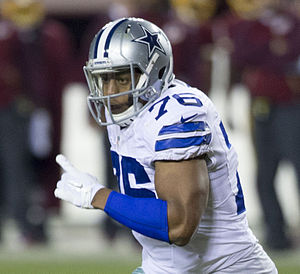
Greg Hardy
Greg hardy i en kamp for Dallas Cowboys i 2015
Gregory McKarl Hardy er en amerikansk MMA-udøver og tidligere amerikansk fodbold defensiv spiller. Han spillede college fodbold på University of Mississippi, og blev hyret af Carolina Panthers i den sjette runde af 2010 NFL Draft. Hardy blev hyret hos Pro Bowl og andet-holdet All-Pro efter 2013 NFL sæsonen, hvor han opbyggede en karriere i 15 high sacks. Hardy's 15 sacks i 2013 er i øjeblikket Carolina Panthers single-season franchise rekord. Hardy spillede også for Dallas Cowboys.